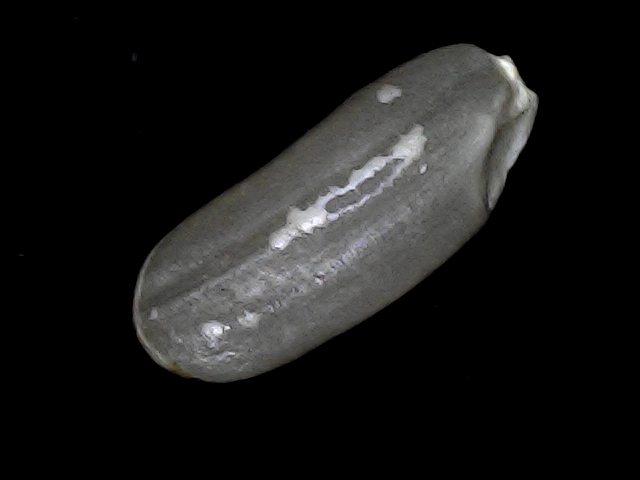
Rice variety: BD30